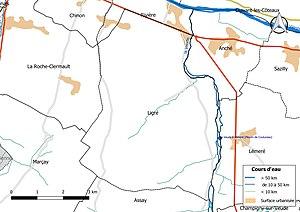
Carte du réseau hydrographique de la commune de fr:Ligré (France).
Ligré est une commune française du département d'Indre-et-Loire, en région Centre-Val de Loire.